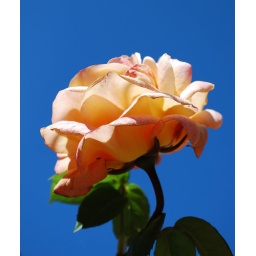
Rose in a clear blue sky